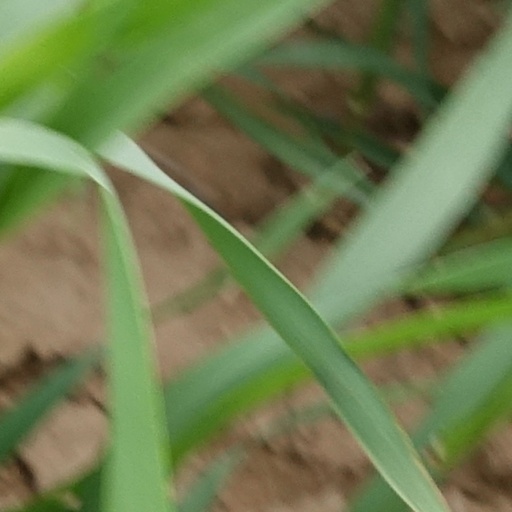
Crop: wheat